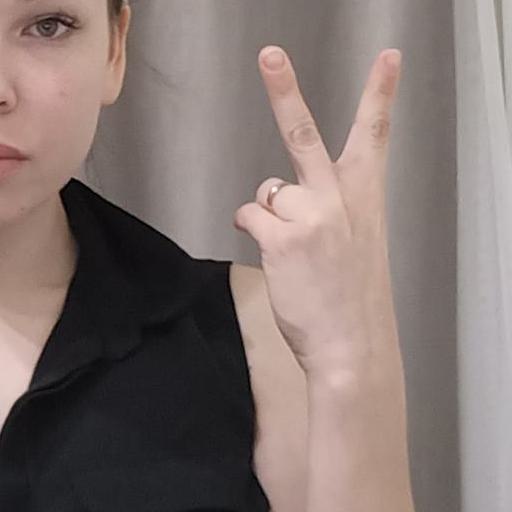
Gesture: peace_inverted